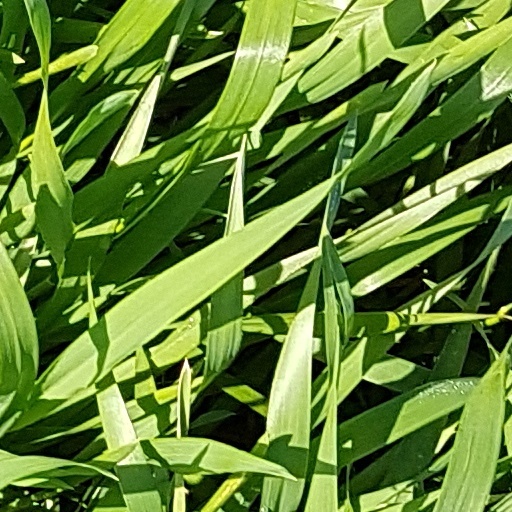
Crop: wheat